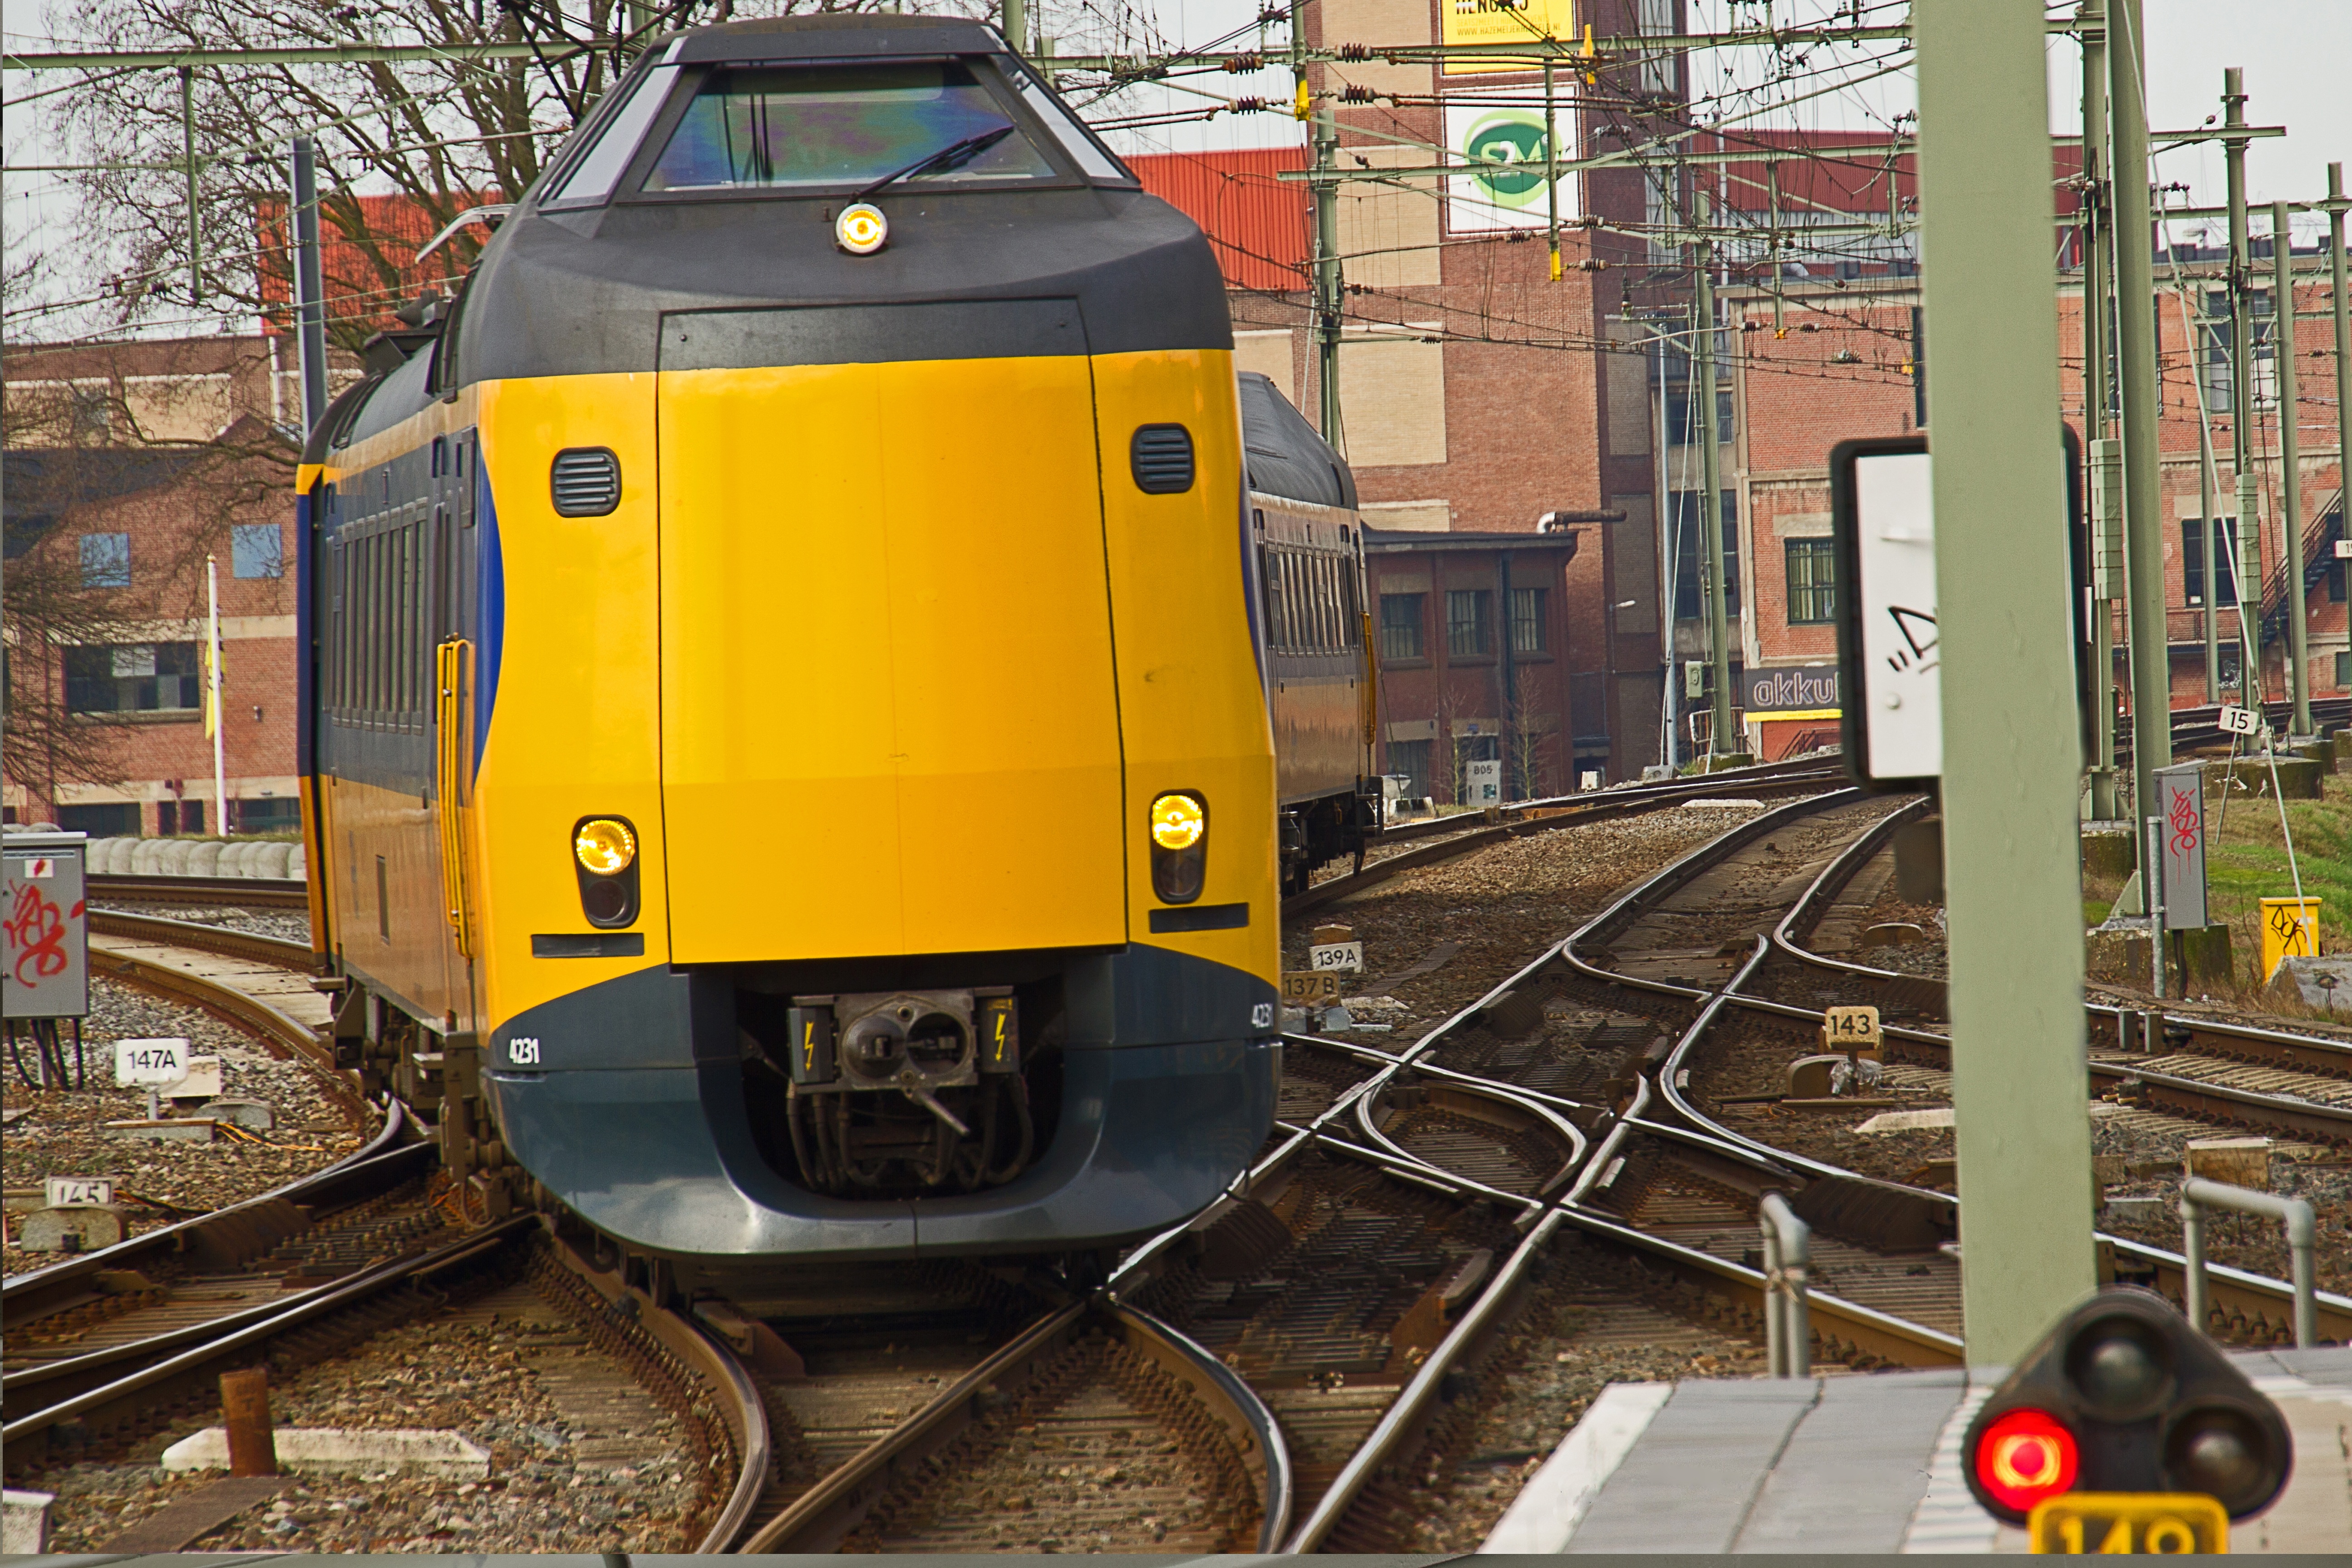
track, train, tram, transport, vehicle, public transport, locomotive, rail transport, land vehicle, dutch railways, rolling stock, railroad car